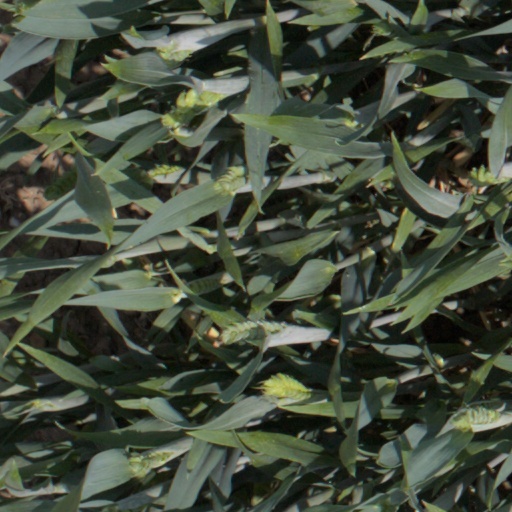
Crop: wheat